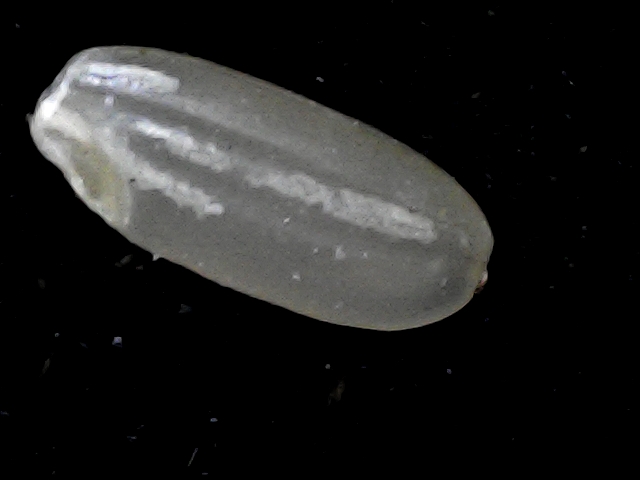
Rice variety: BR22